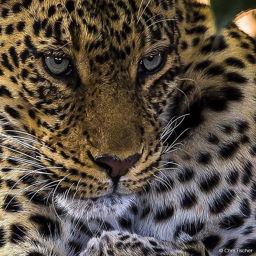
a leopard grooms himself early morning in the region